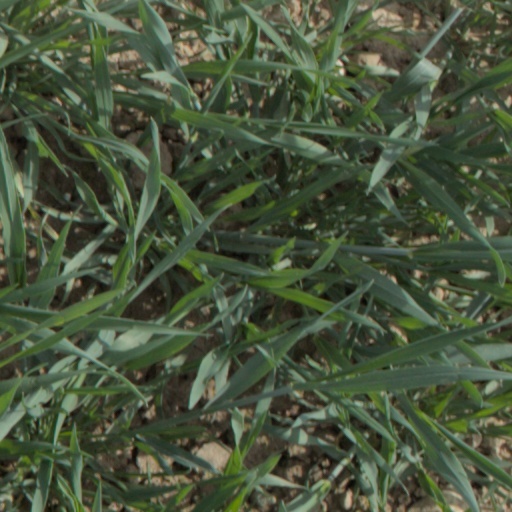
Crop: wheat